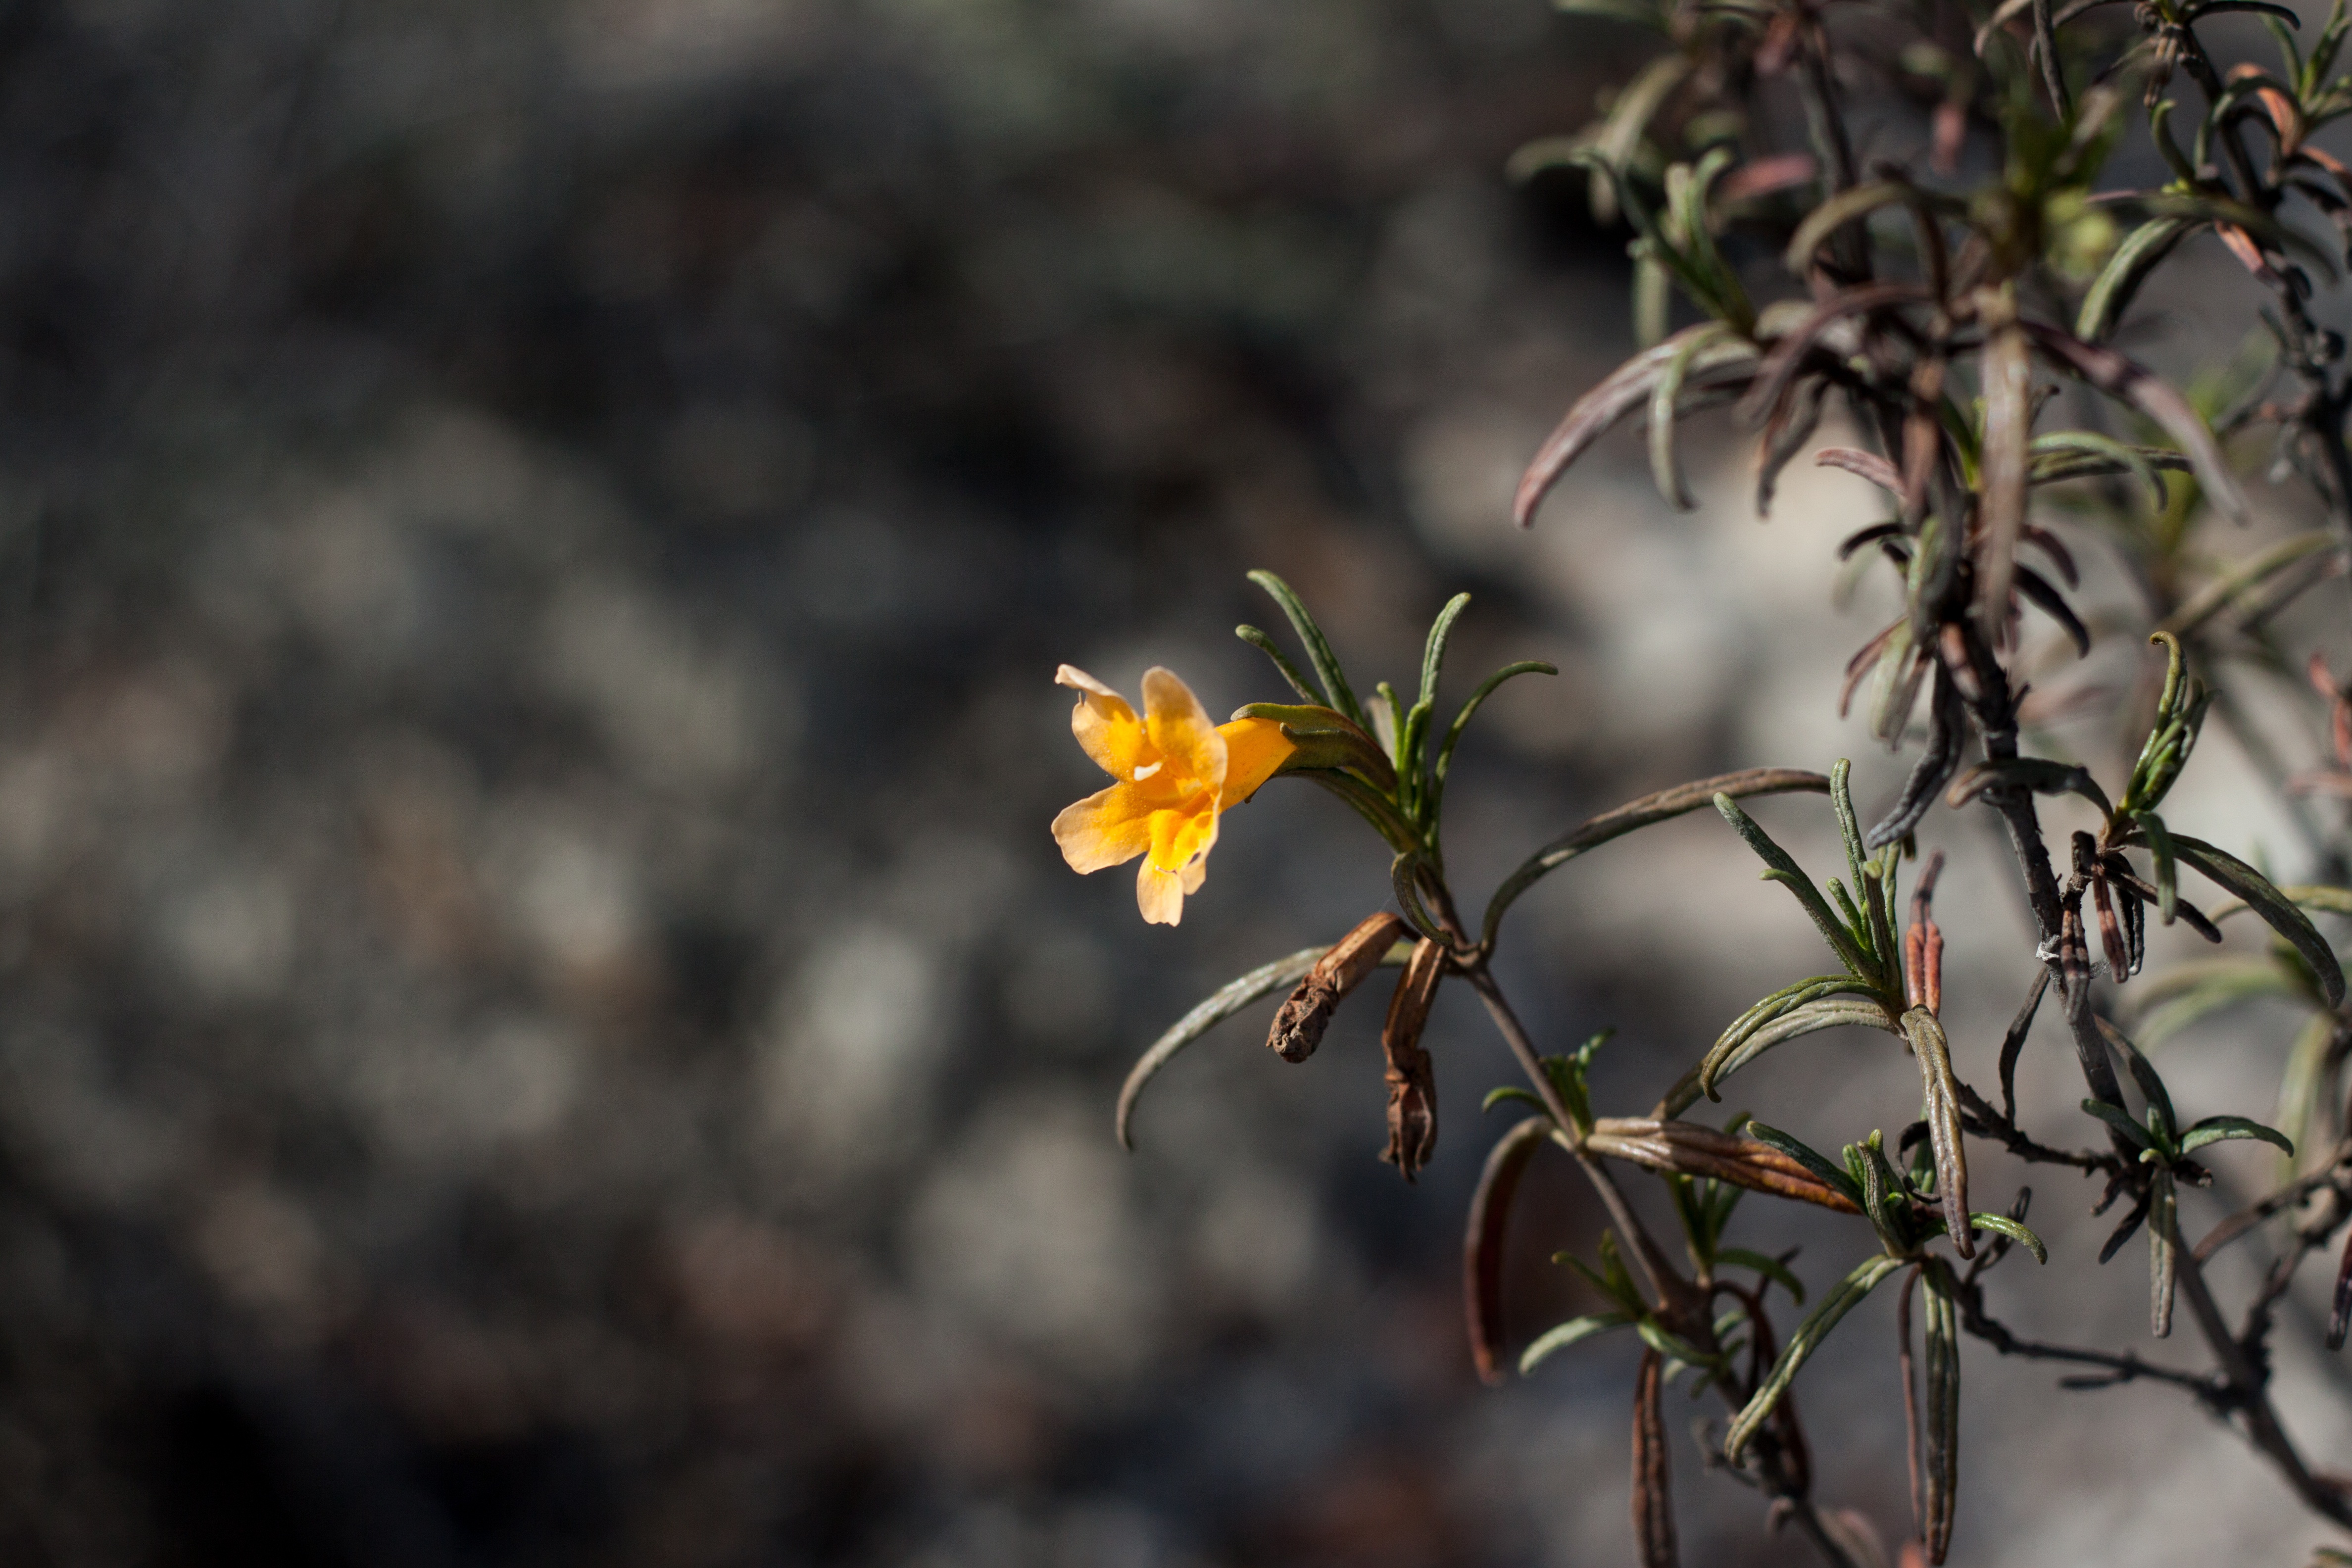
tree, nature, branch, blossom, plant, sunlight, leaf, flower, spring, green, autumn, botany, flora, season, wildflower, close up, shrub, macro photography, flowering plant, plant stem, land plant